Charles Laughton

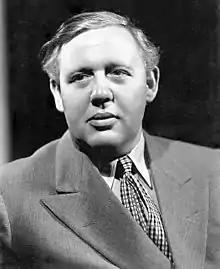
Promotional portrait for "The Barretts of Wimpole Street" (1934)

Charles Laughton (1 July 1899 – 15 December 1962) was a British and American actor. He was trained in London at the Royal Academy of Dramatic Art and first appeared professionally on the stage in 1926. Over his career he received an Academy Award and a Grammy Award as well as nominations for two BAFTA Awards and a Golden Globe Award. He earned a motion star on the Hollywood Walk of Fame in 1960.